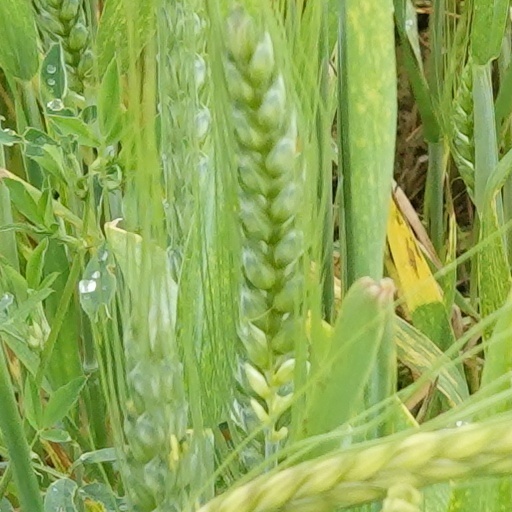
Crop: wheat